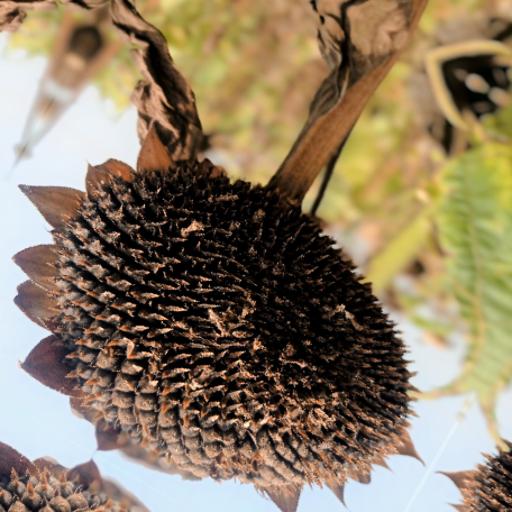
Label: Gray_mold